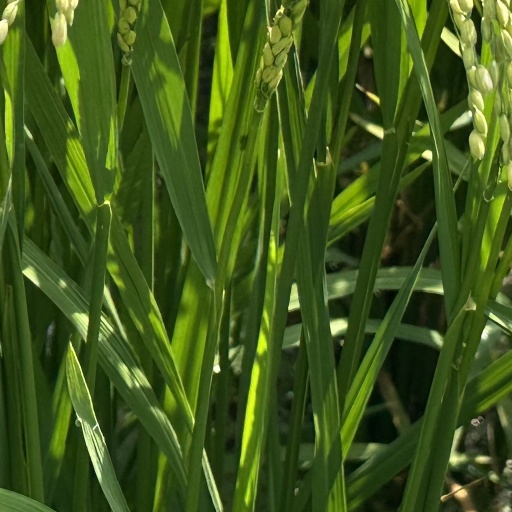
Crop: rice